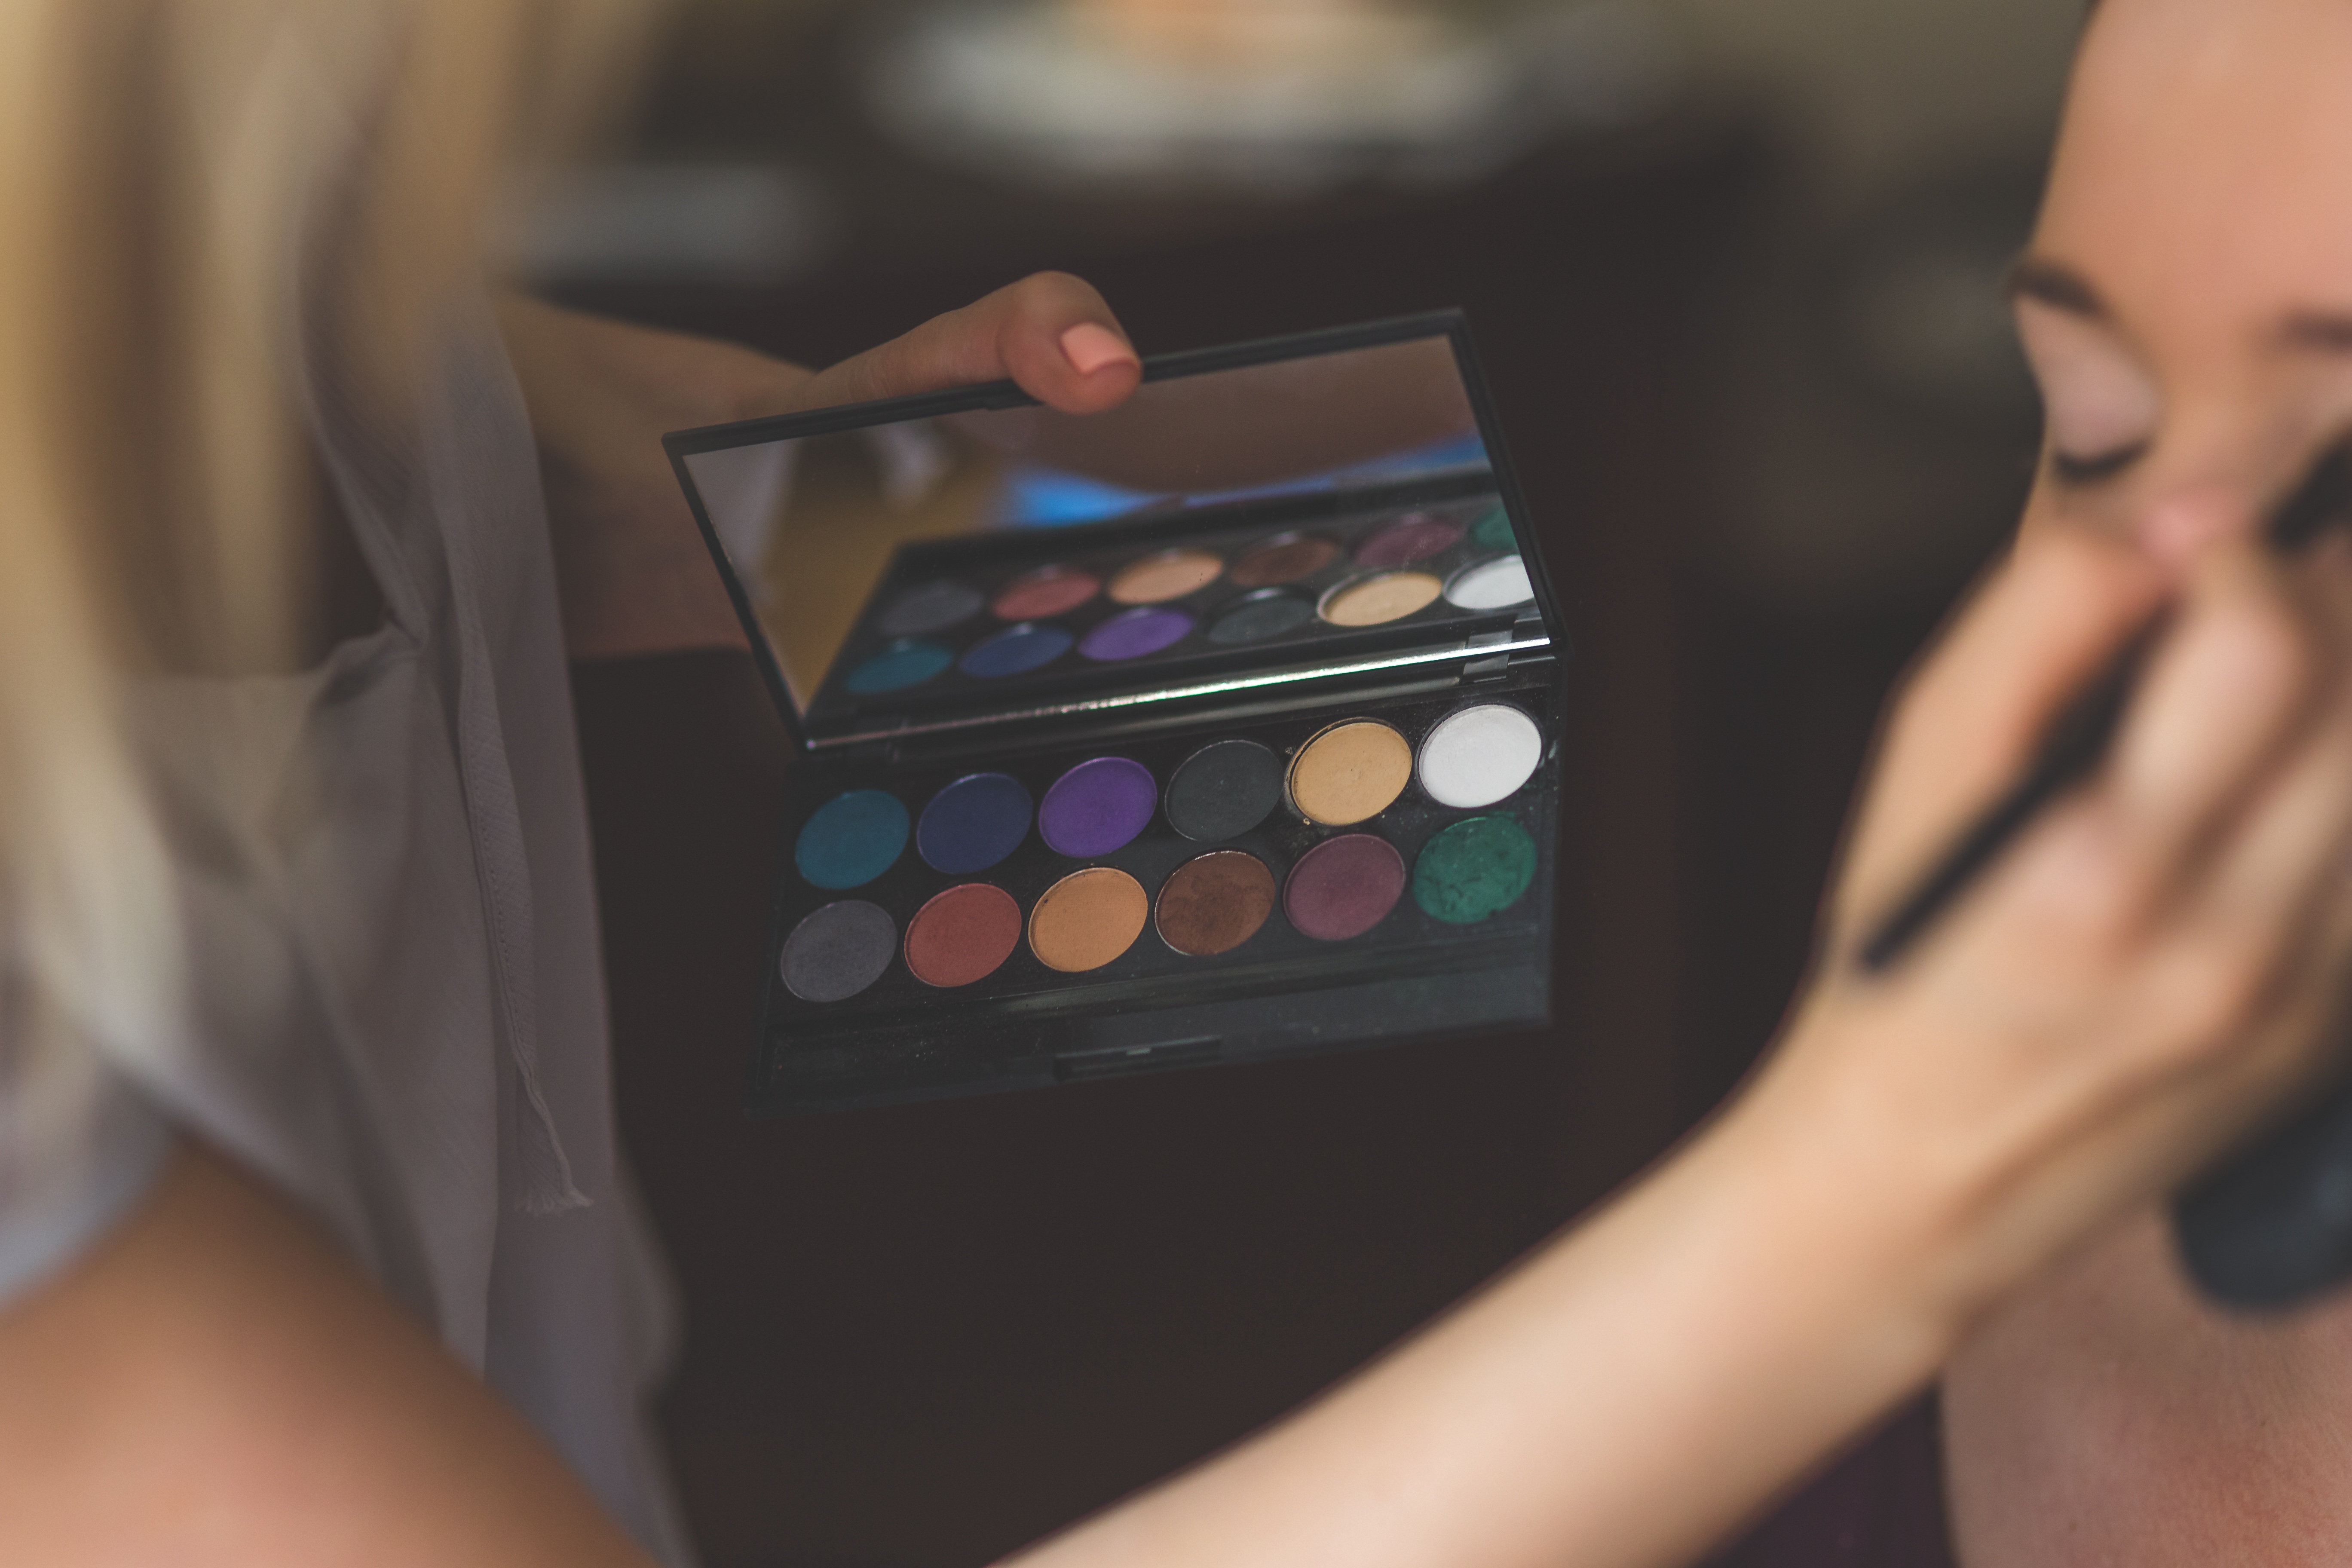
hand, finger, color, artist, makeup, make up, human body, face, eye, head, beauty, organ, eyeshadow, applying, sense